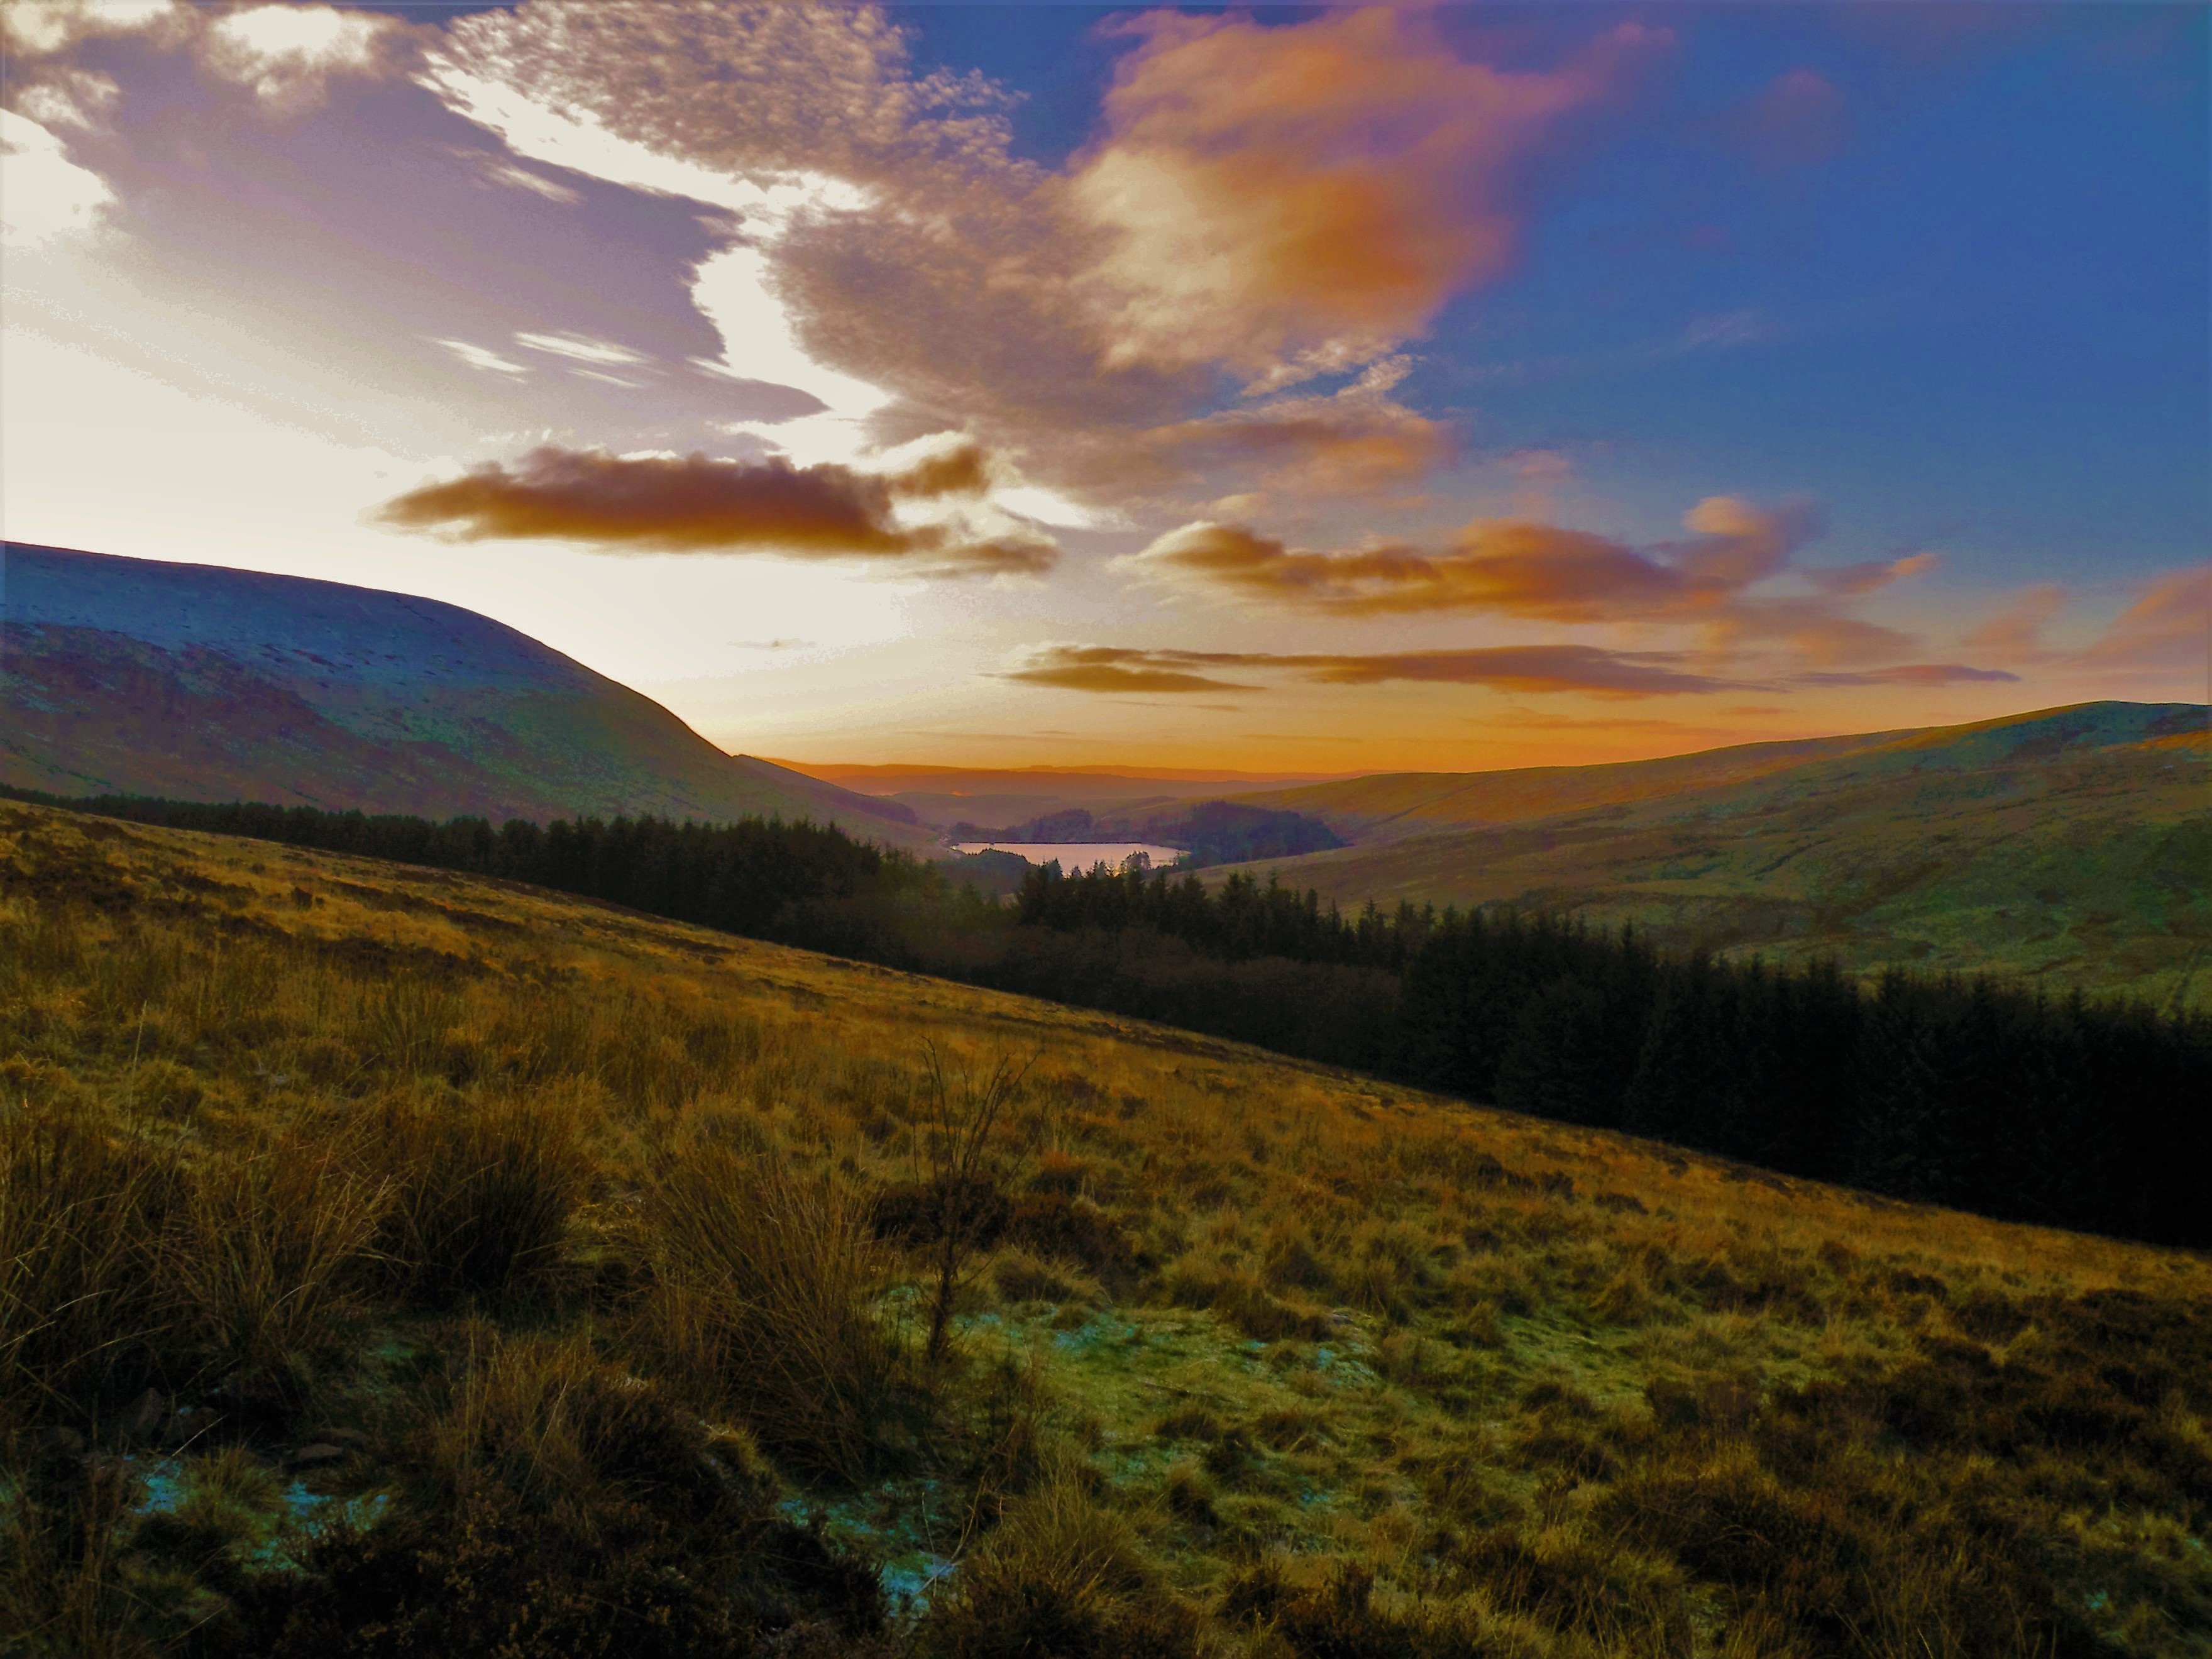
landscape, nature, grass, horizon, wilderness, mountain, cloud, sky, sunrise, sunset, field, meadow, prairie, sunlight, morning, hill, dawn, dusk, evening, autumn, plain, wales, clouds, mountains, grassland, plateau, habitat, loch, steppe, rural area, meteorological phenomenon, pen y fan, natural environment, atmospheric phenomenon, grass family